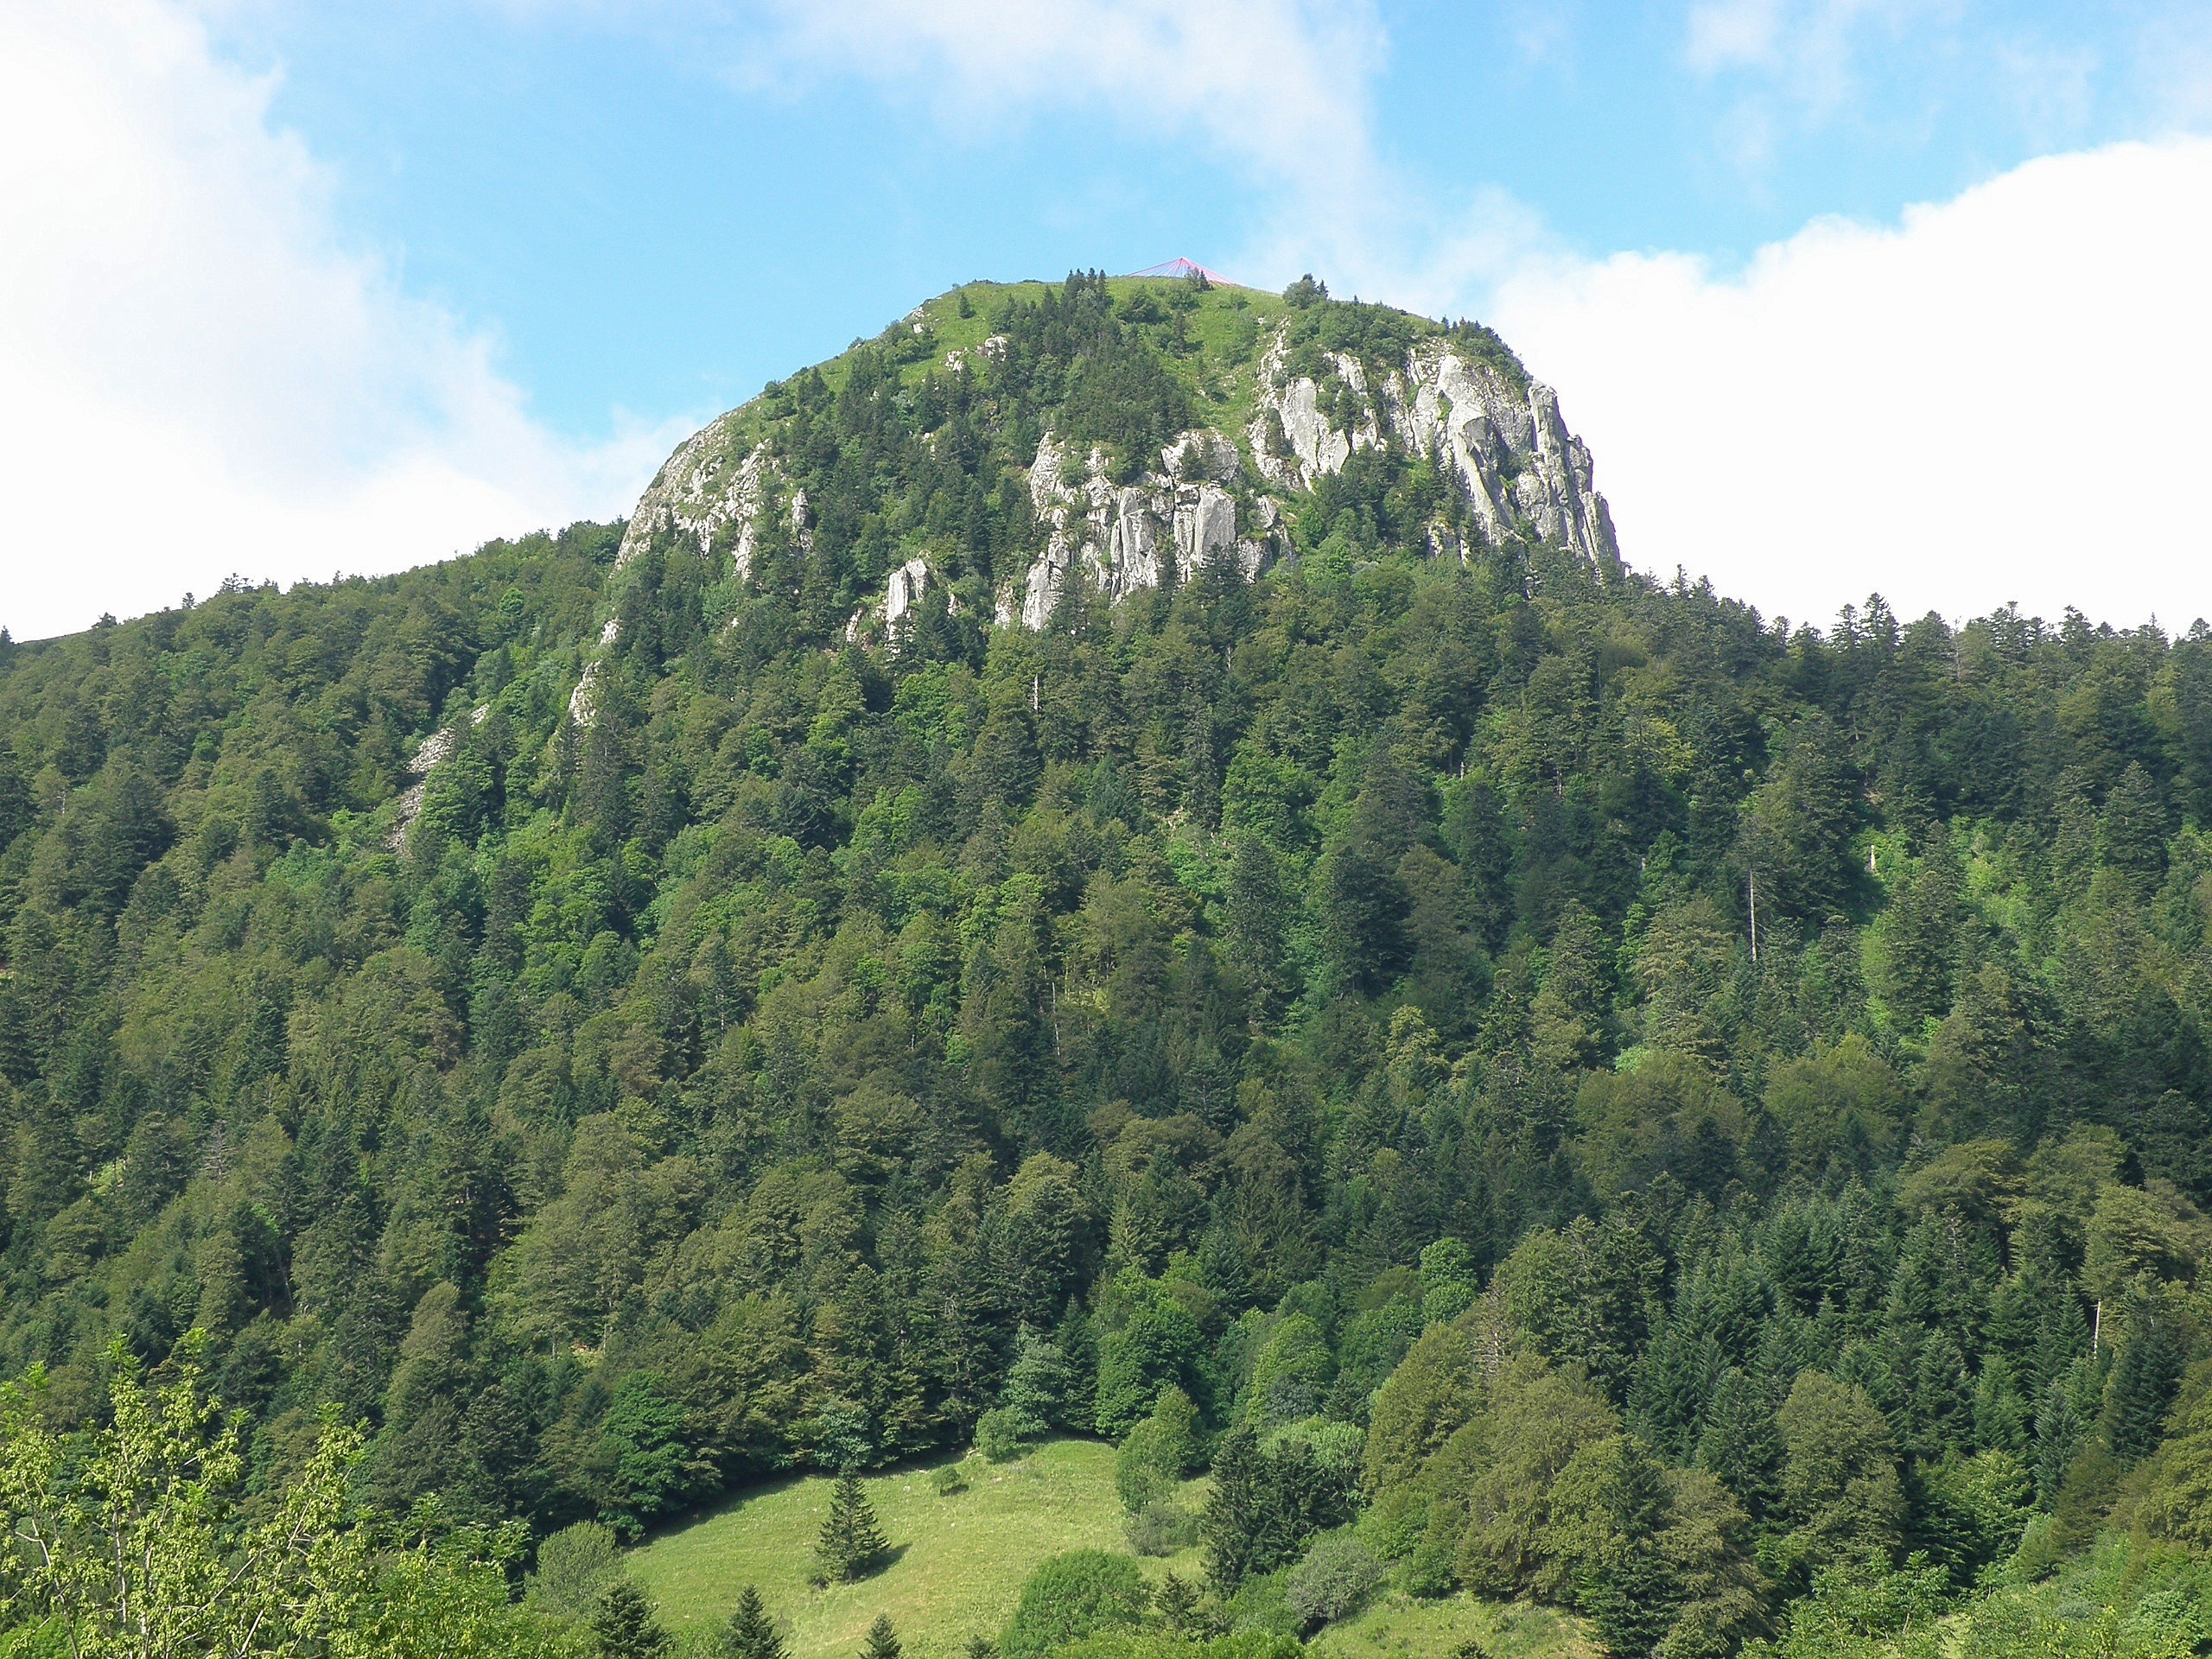
landscape, tree, nature, forest, wilderness, mountain, sky, meadow, countryside, hill, valley, mountain range, country, summer, france, spring, scenic, national park, ridge, trees, woods, outside, clouds, vegetation, rainforest, ravine, plateau, habitat, ecosystem, landform, mountain pass, hill station, biome, old growth forest, natural environment, geographical feature, woody plant, mountainous landforms, temperate broadleaf and mixed forest, temperate coniferous forest